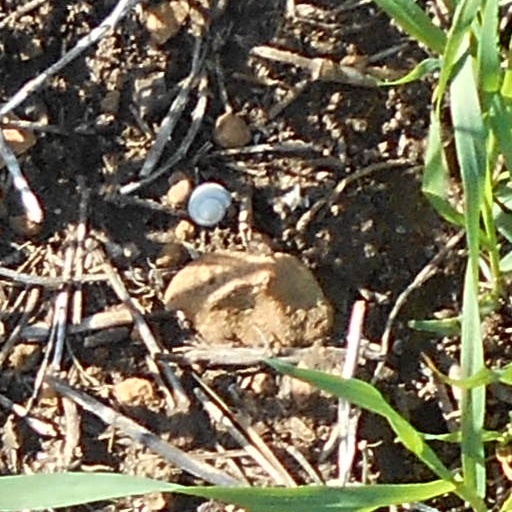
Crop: wheat